2004–05 Campionato Sammarinese di Calcio

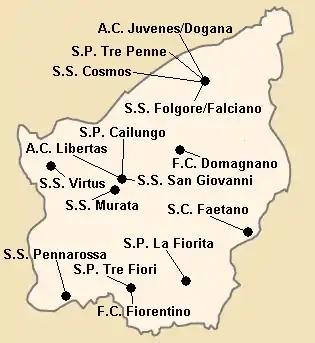
2004–05 Campionato Sammarinese di Calcio team distribution

The 2004–05 Campionato Sammarinese di Calcio season was the 20th season since its establishment. It was contested by 15 teams, and F.C. Domagnano won the championship.